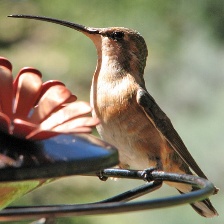
Species: LUCIFER HUMMINGBIRD
Scientific name: CALOTHORAX LUCIFER
ImageNet parent category: hummingbird